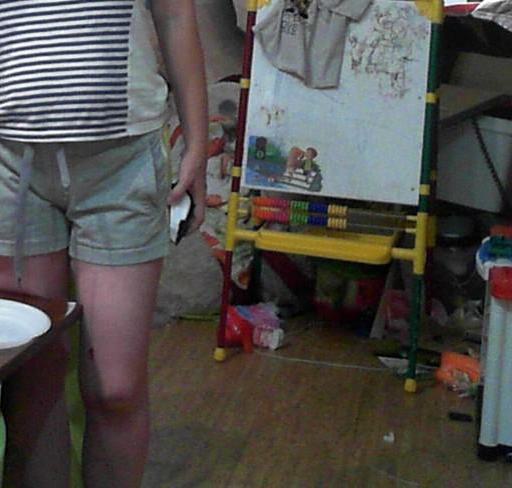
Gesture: no_gesture